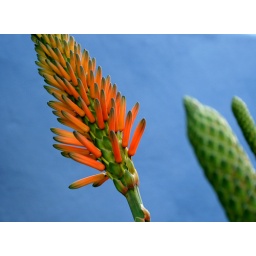
Loved the vivid colour in the flower with the cool blue wall behind.